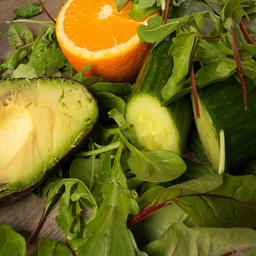
ingredients for a green smoothie